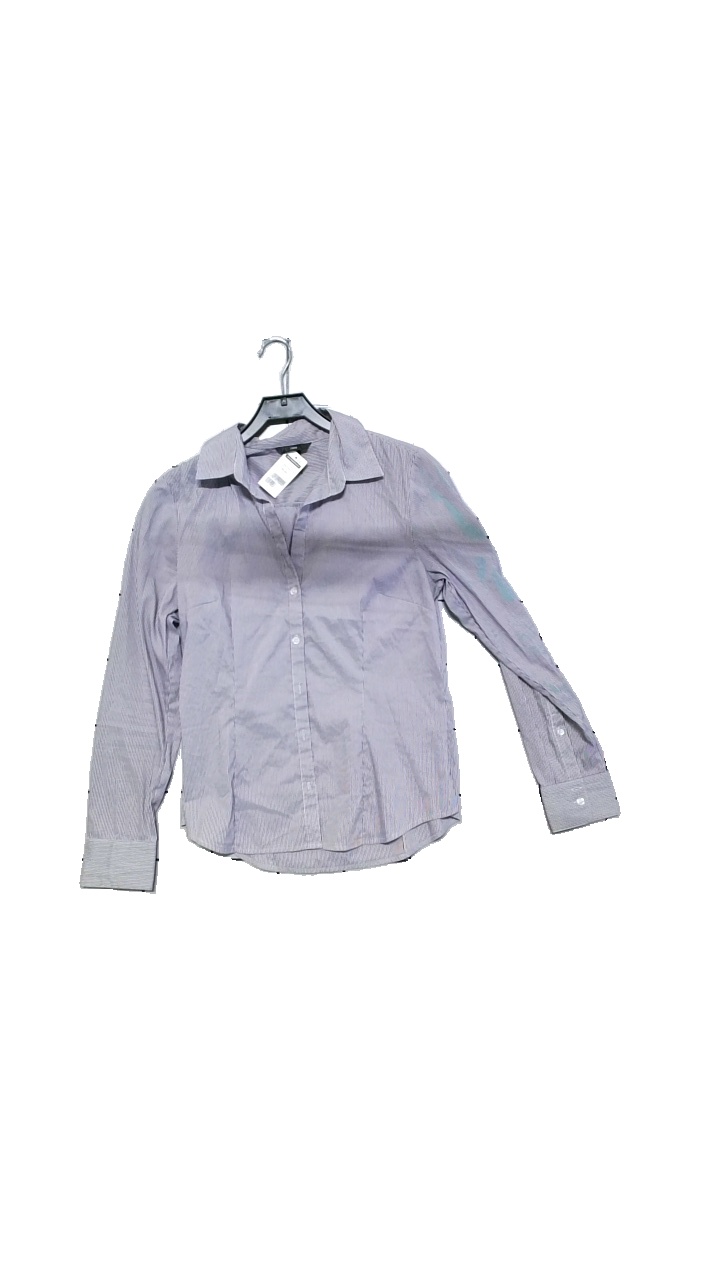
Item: Blouse (Ladies)
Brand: H&m
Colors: White, Purple
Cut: Regular, Tight
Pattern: Striped
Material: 41% polyester, 33% cotton, 2% elastane
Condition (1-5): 4
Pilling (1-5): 5
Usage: Reuse
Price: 50-100